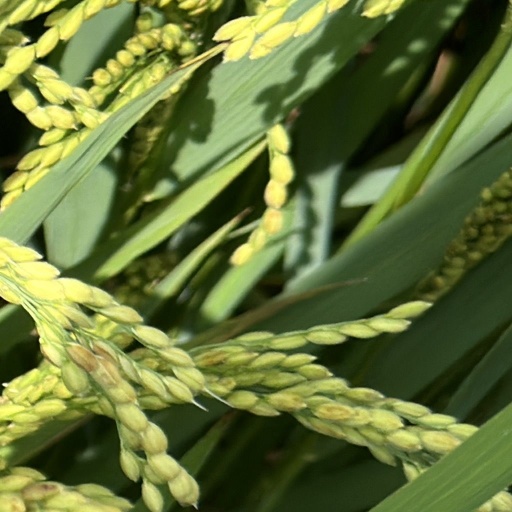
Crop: rice